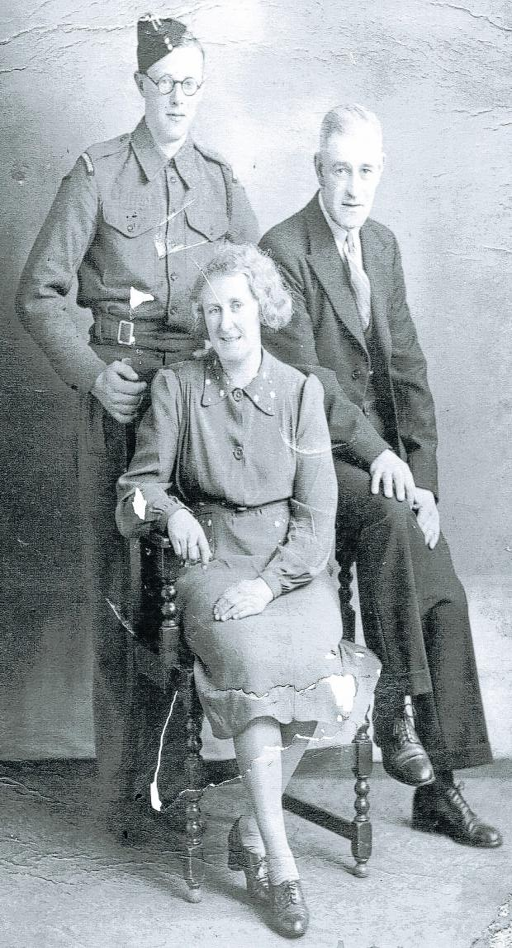
newspaper : family man : his wife and their only son